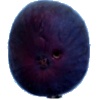
Label: fig